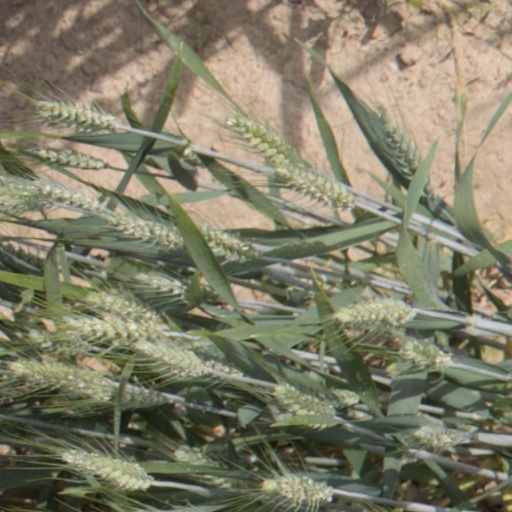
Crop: wheat